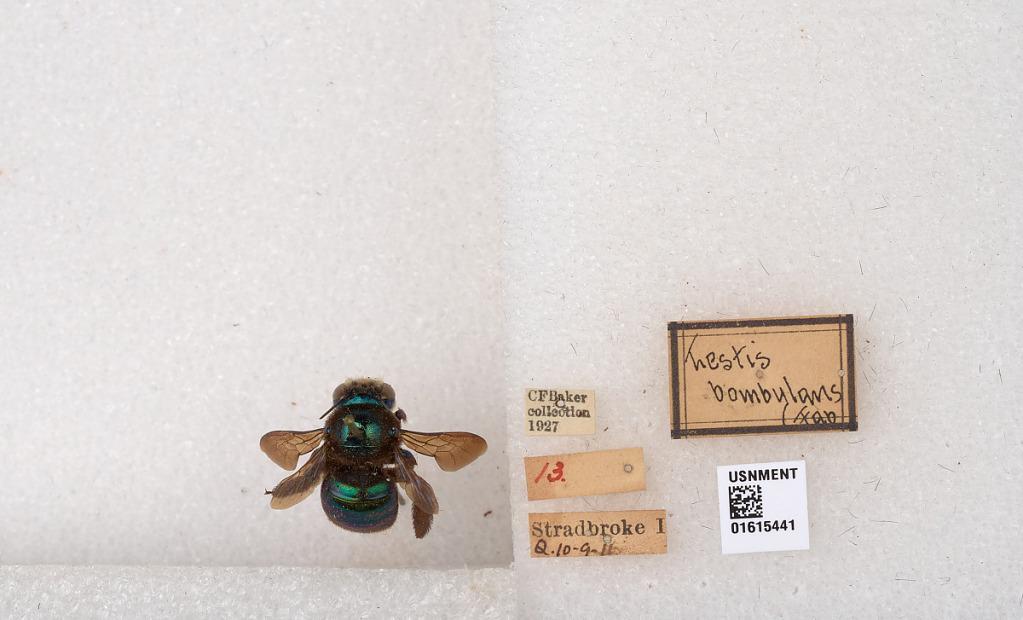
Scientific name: Xylocopa (Lestis) bombylans (Fabricius)
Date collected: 1910-2-1
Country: Australia
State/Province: Queensland
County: Redland
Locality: Stradbroke Island
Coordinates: -27.5328, 153.46